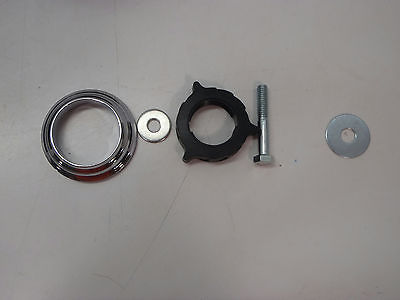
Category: fan